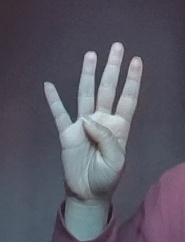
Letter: kaaf